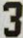
Number: 3